Jaroslav Janiš

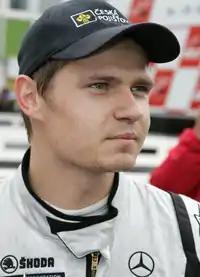
Jaroslav Janiš

Jaroslav "Jarek" Janiš (born 8 July 1983) is a Czech auto racing driver. In 2006 he is racing in the FIA GT Championship. He has taken three pole positions Brno, Dijon and the Hungaroring turning two of them into victories, teamed with Sascha Bert and occasionally former Formula One driver Andrea Montermini. Prior to 2006 he had done six GT Championship races, four of them in a Ferrari 360 Modena for the Menx team in 2003, taking a total of 17.5 points.